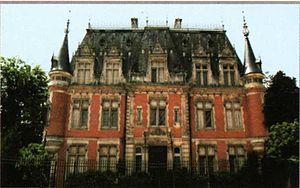
Le château néo renaissance
Bayon est une commune française située dans le département de Meurthe-et-Moselle en région Grand Est.